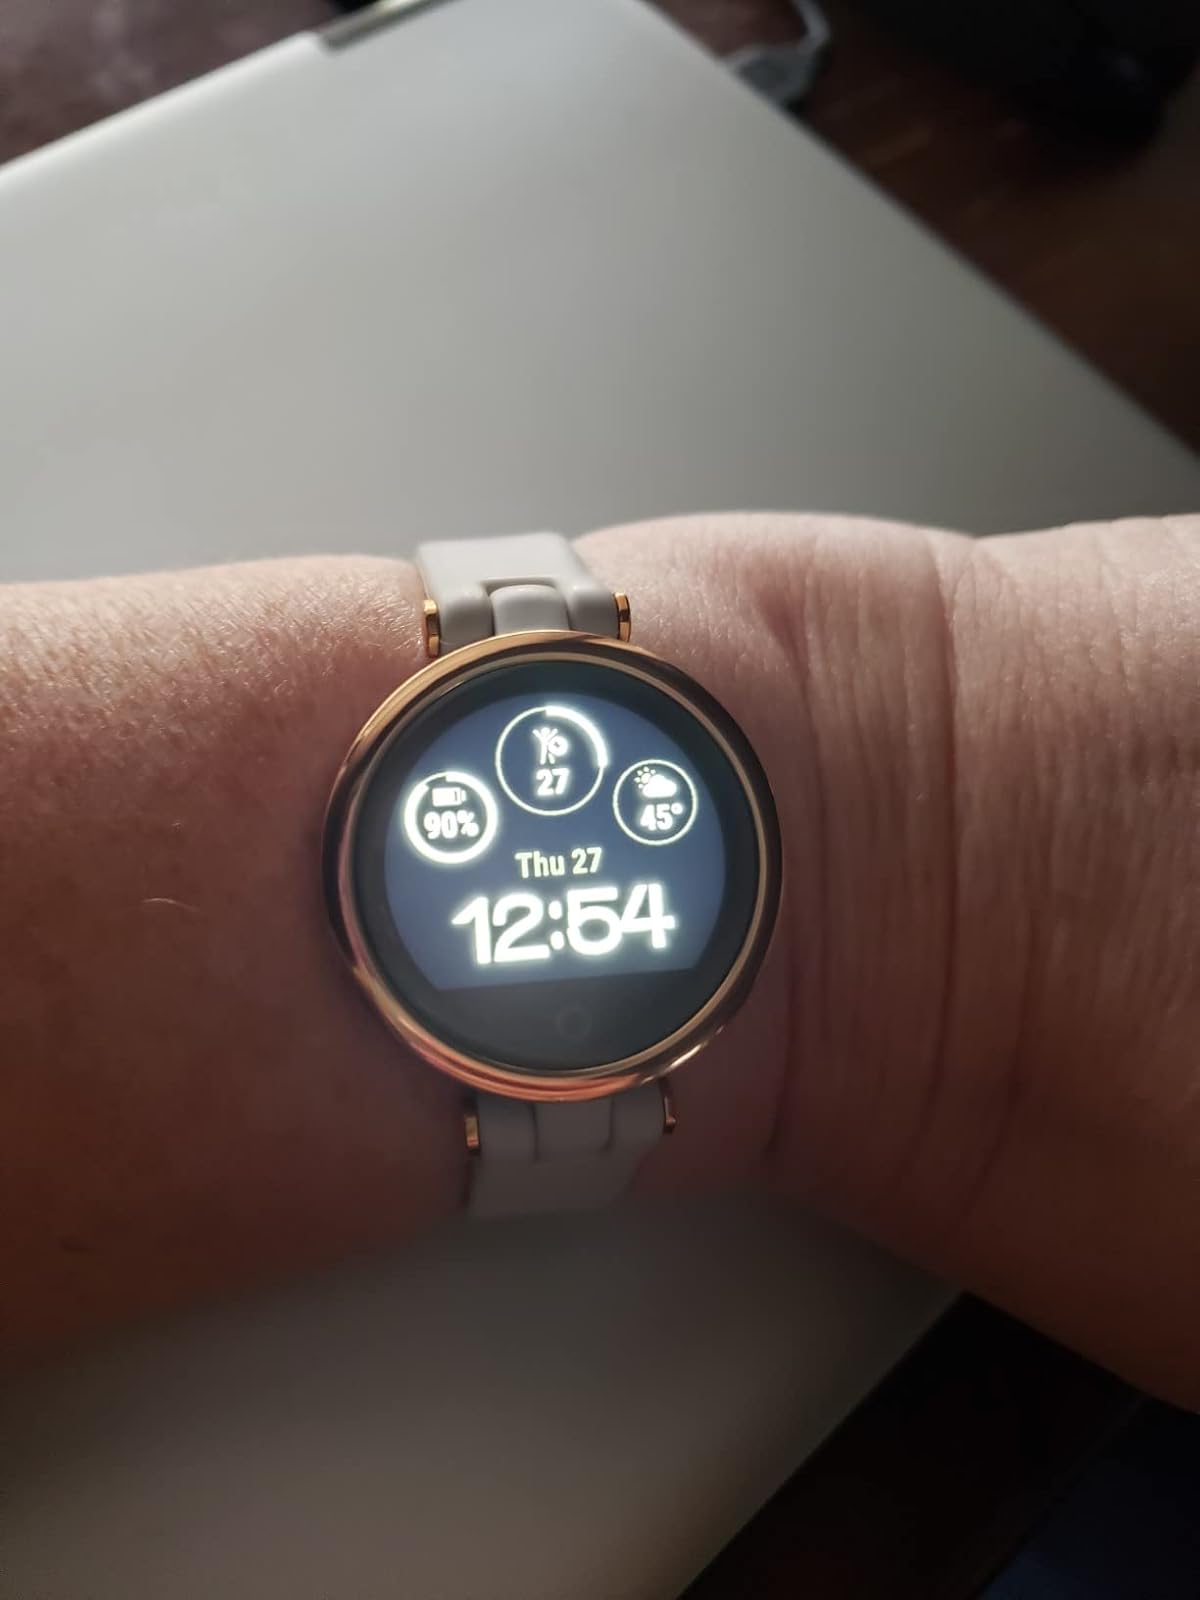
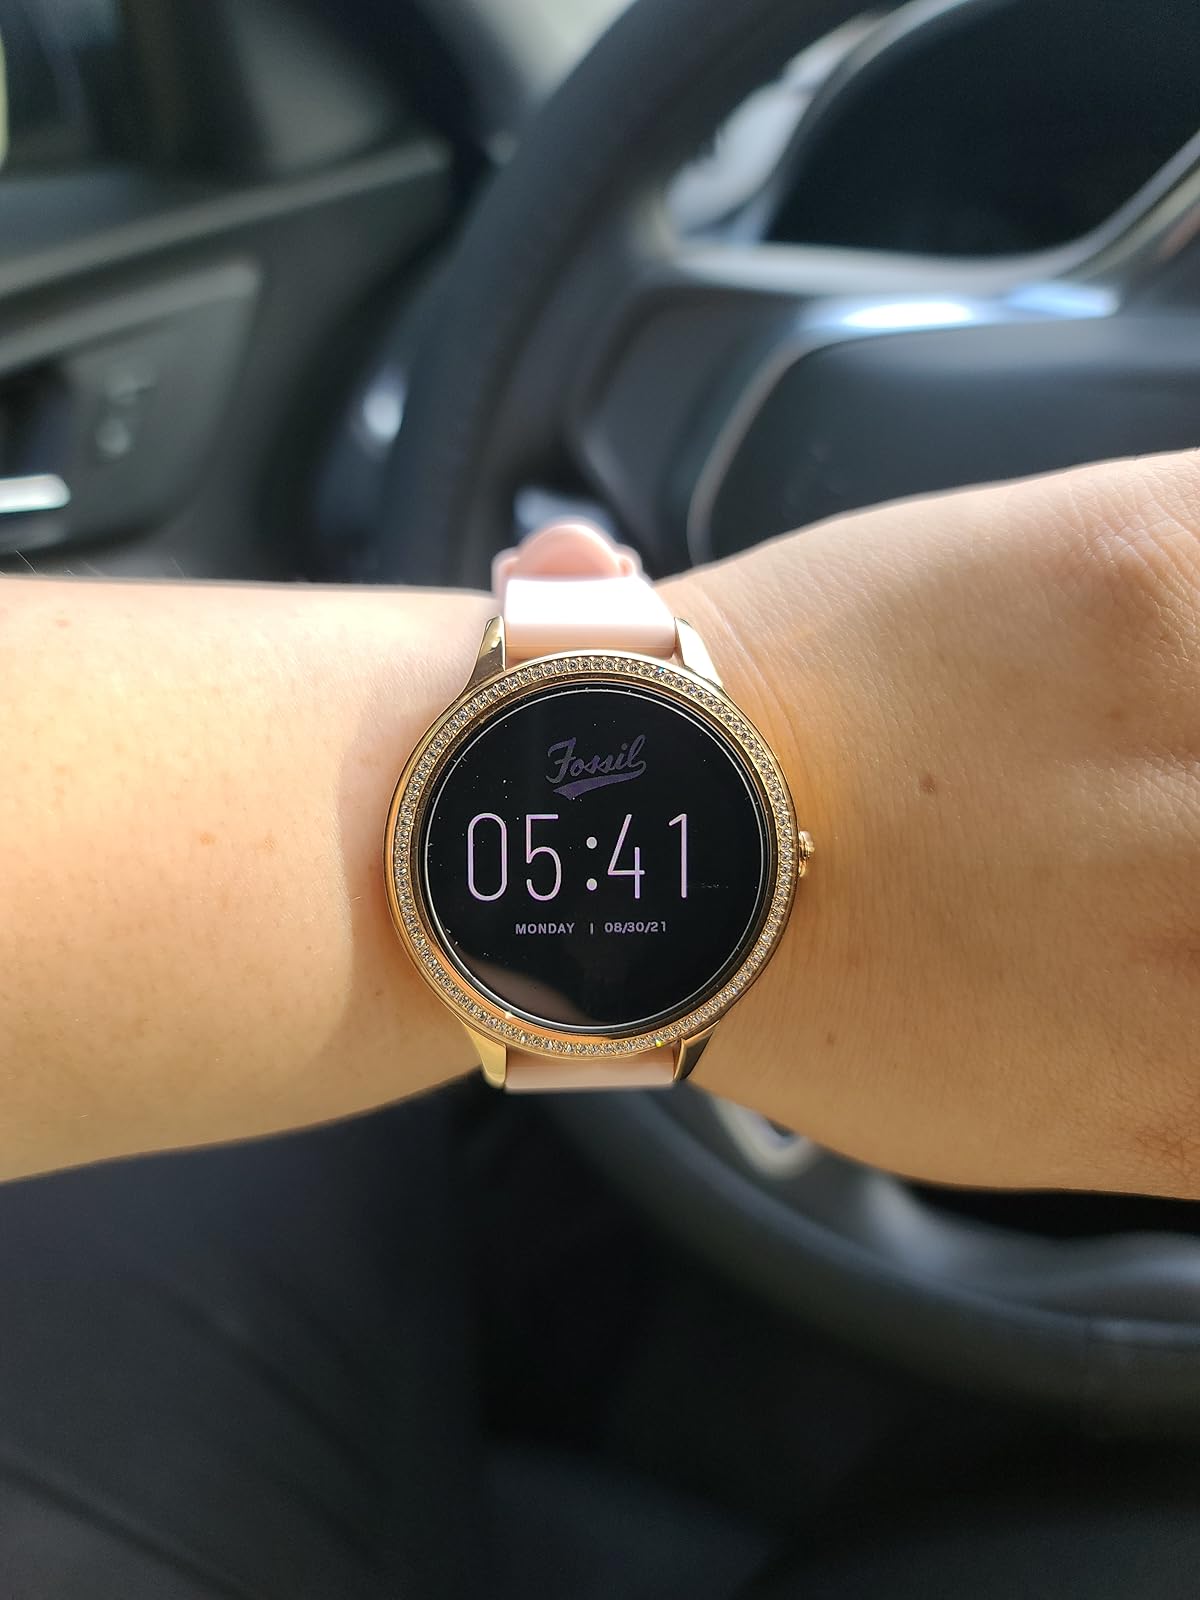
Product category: smartwatch
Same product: no